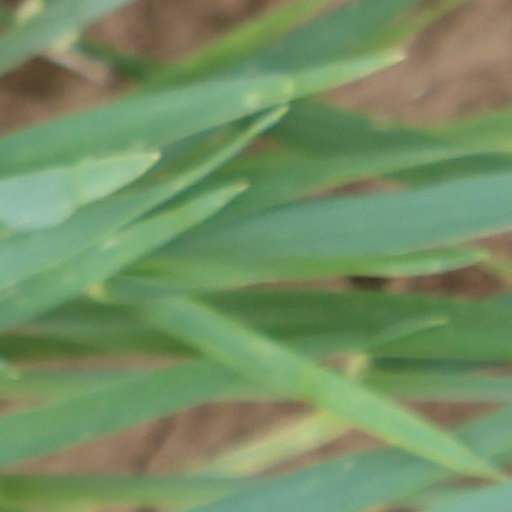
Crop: wheat